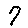
Label: 7